Heidi Lück

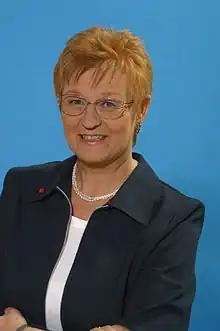
Lück in 2005

Heidi Lück (née Pfeifer) (born 6 April 1943) is a former German politician who was a member of the Landtag of Bavaria in the constituency of Swabia from 1994 to 2008.